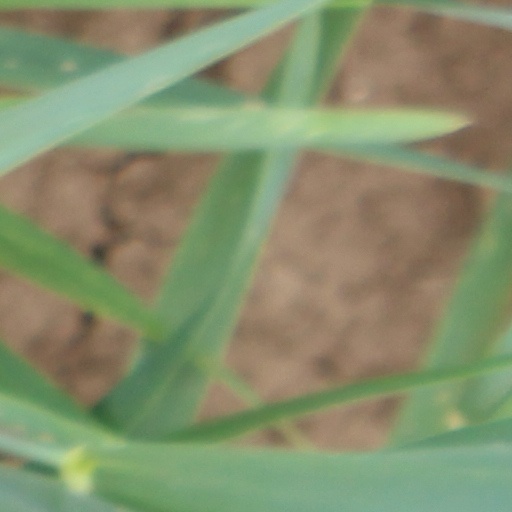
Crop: wheat